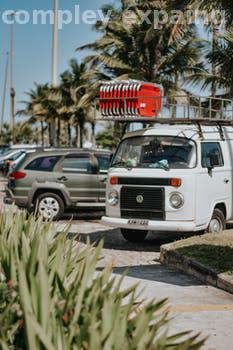
Label: Watermark